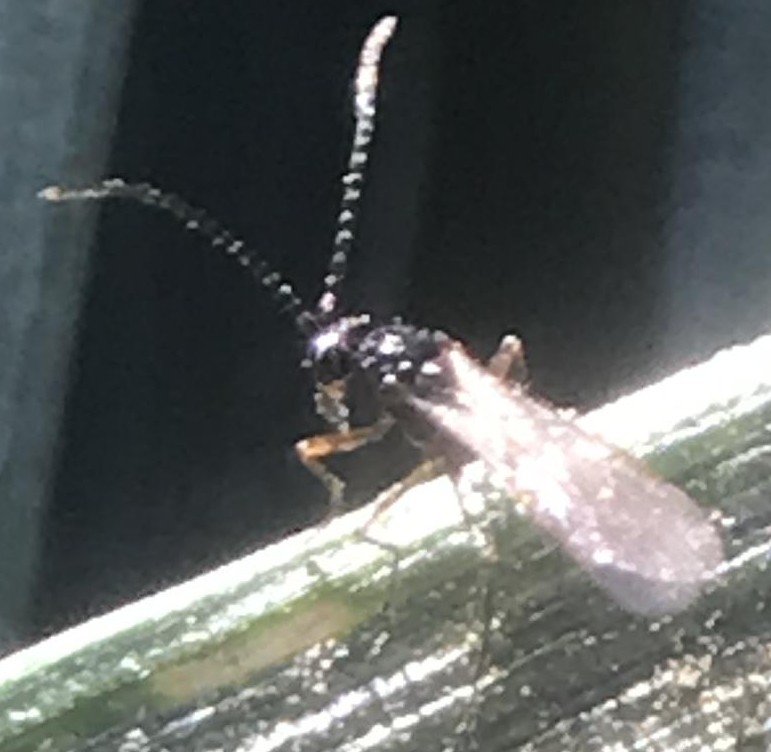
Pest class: predators